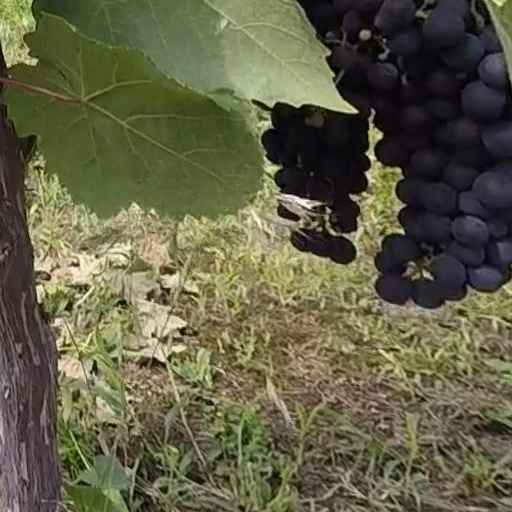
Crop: grape